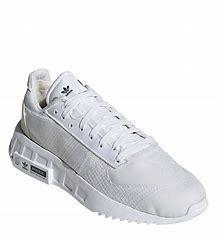
Brand: Adidas
Model: Geodiver Primeblue